Henri Arends

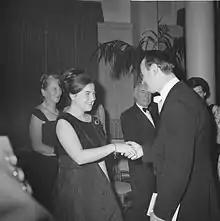
Arends greets princess Margriet

Henri Arends (8 May 1921 – 6 August 1994) was a Dutch conductor.